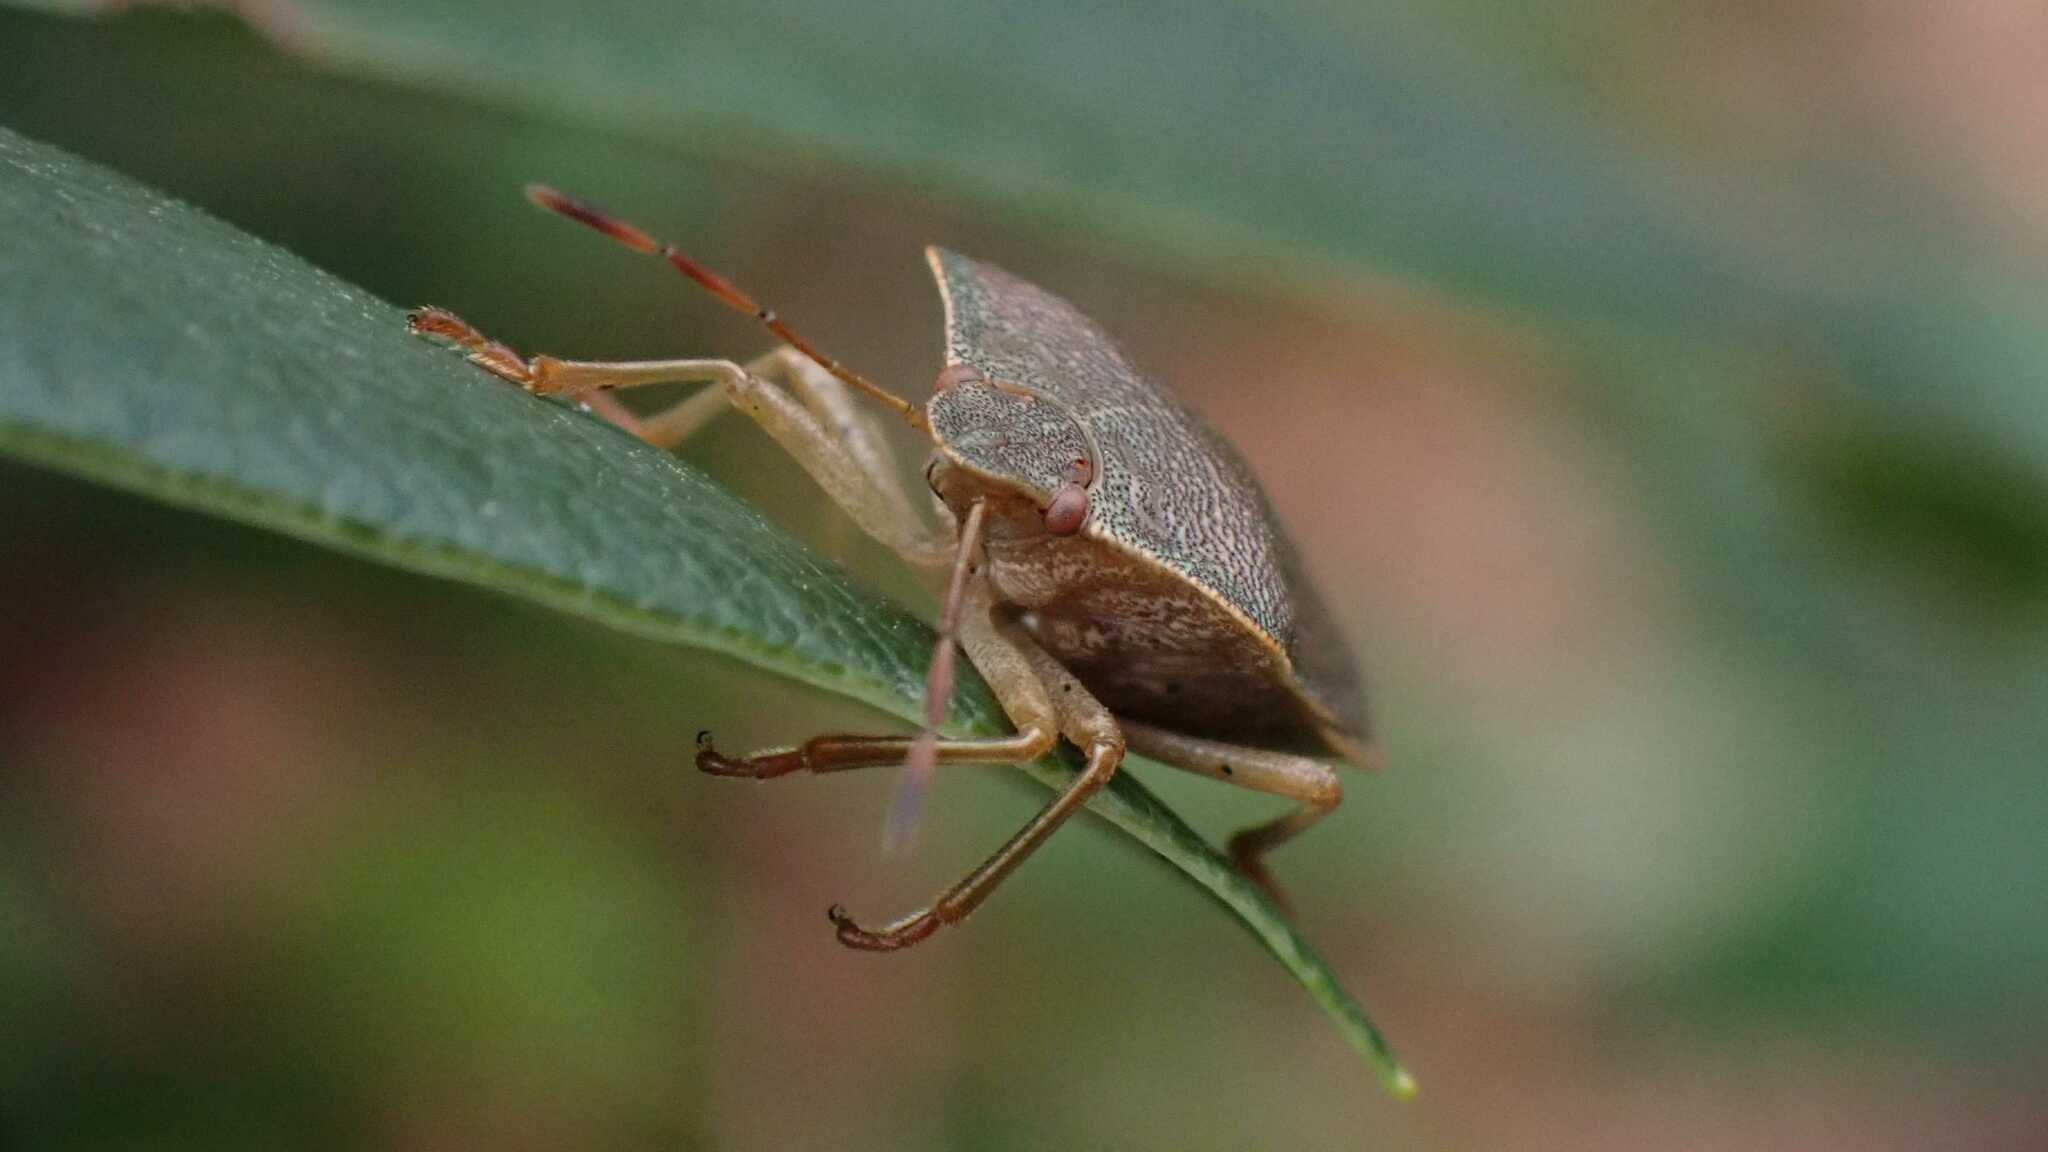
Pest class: stink_bug